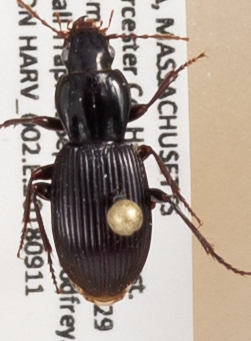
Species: Pterostichus tristis
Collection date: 2018-09-11
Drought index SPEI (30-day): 0.556
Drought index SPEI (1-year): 0.934
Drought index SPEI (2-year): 0.88